Canonbury House and Canonbury Tower

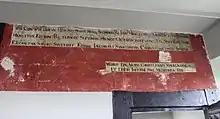
List of Kings and Queens of England in the Inscription Room

The room on the first floor commemorating the occupancy and work of Sir John Spencer is the plainer of the two panelled rooms. The chimneypiece is the most elaborate part, with lions' heads. At the top just below the ceiling there are three curious carved figures like the figurehead of a ship and there is another, which has lost its head, at eye level in the centre, just below a pair of bellows. There is strapwork ornament on the underside of the mantelpiece, and at either side Tudor roses in what might be garters prefigure or reflect the Rosicrucian interests of Sir Francis Bacon. The same pattern is found on the upright pillars of the Great Bed of Ware. Twelve flat pilasters run from floor to ceiling.